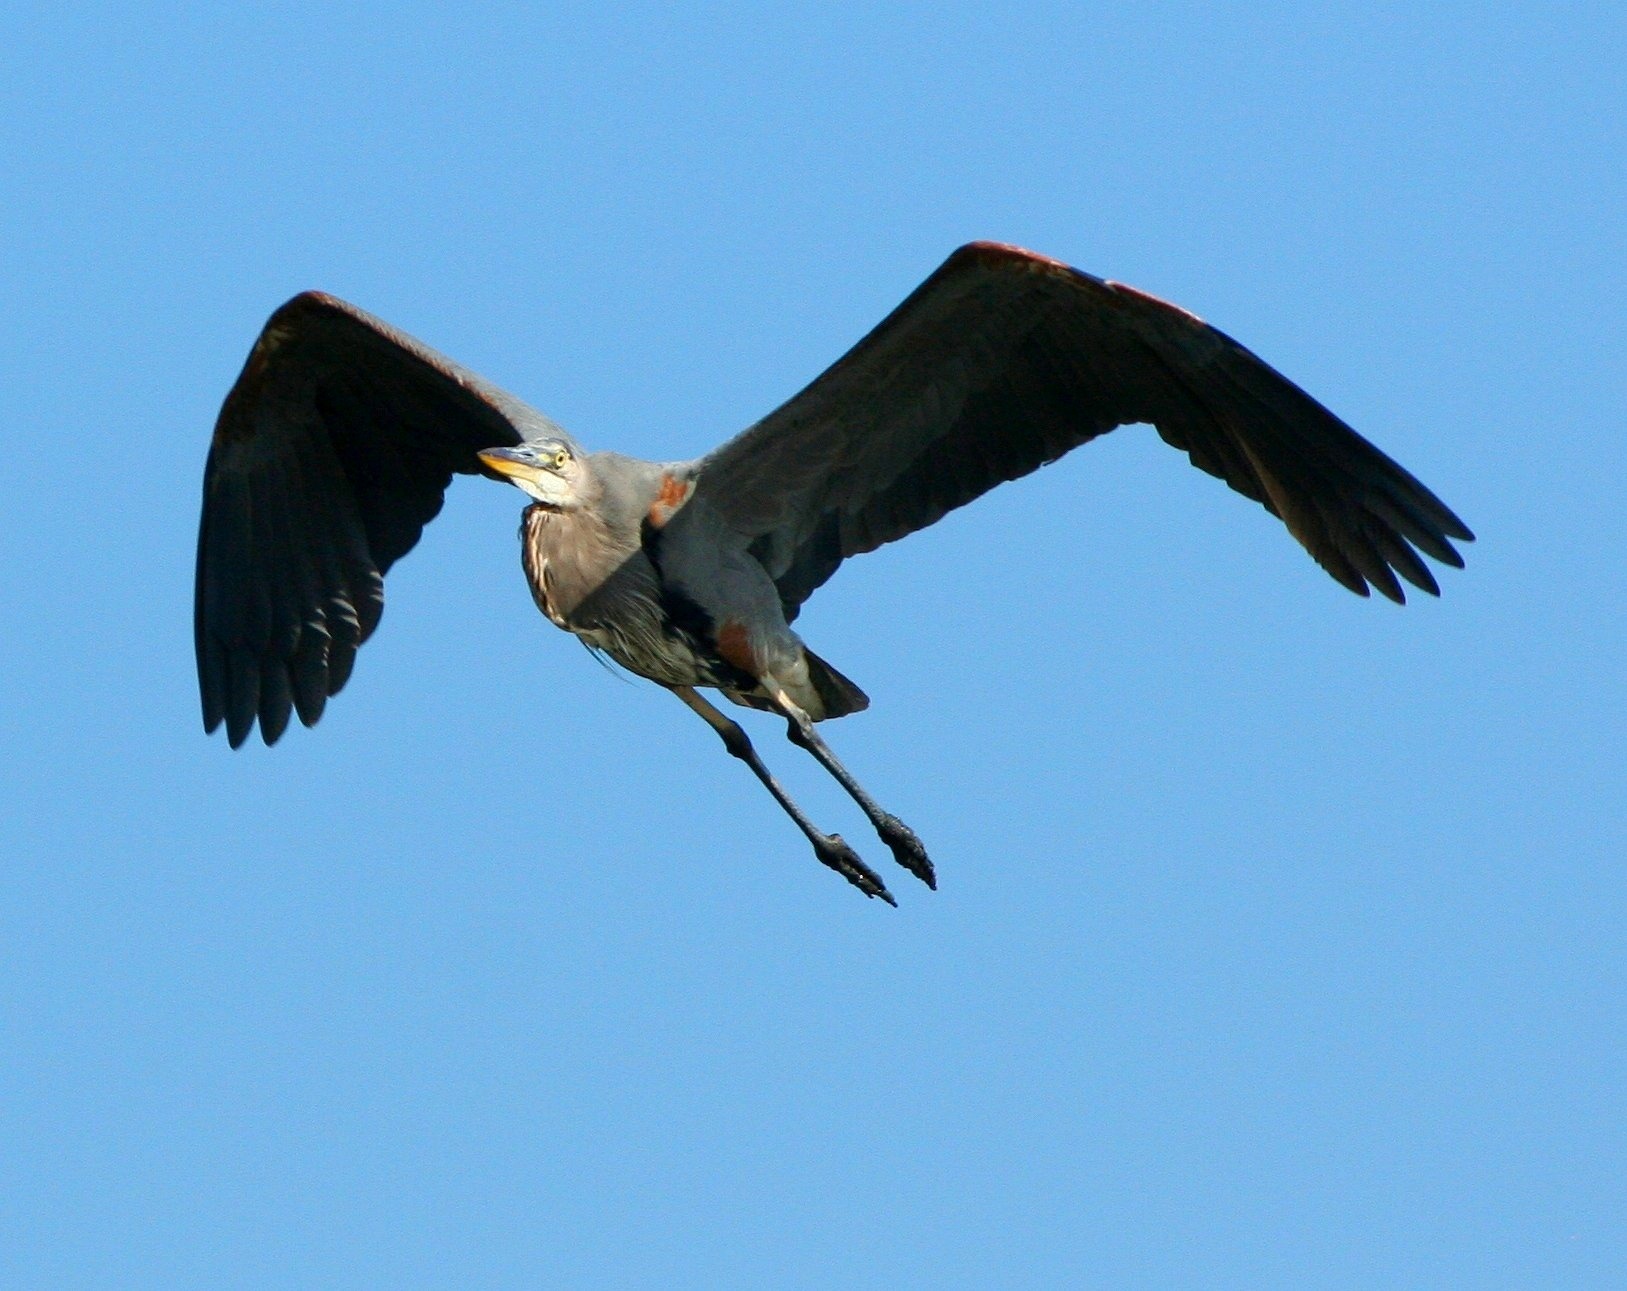
bird, wing, flying, wildlife, wild, beak, flight, soar, eagle, freedom, feather, avian, fauna, stork, majestic, bird of prey, bald eagle, vertebrate, crane, water bird, white stork, great blue heron, accipitriformes, ciconiiformes